Dracula (Marvel Comics)

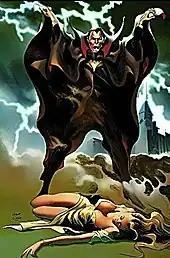
Count Dracula, as drawn by artist Gene Colan of "The Tomb of Dracula" series, paying homage to a scene from Bram Stoker's novel "Dracula".

In the later half of the 20th century, Dracula was once more returned from death by Clifton Graves, and subsequently came into conflict with Quincy Harker and Rachel van Helsing.